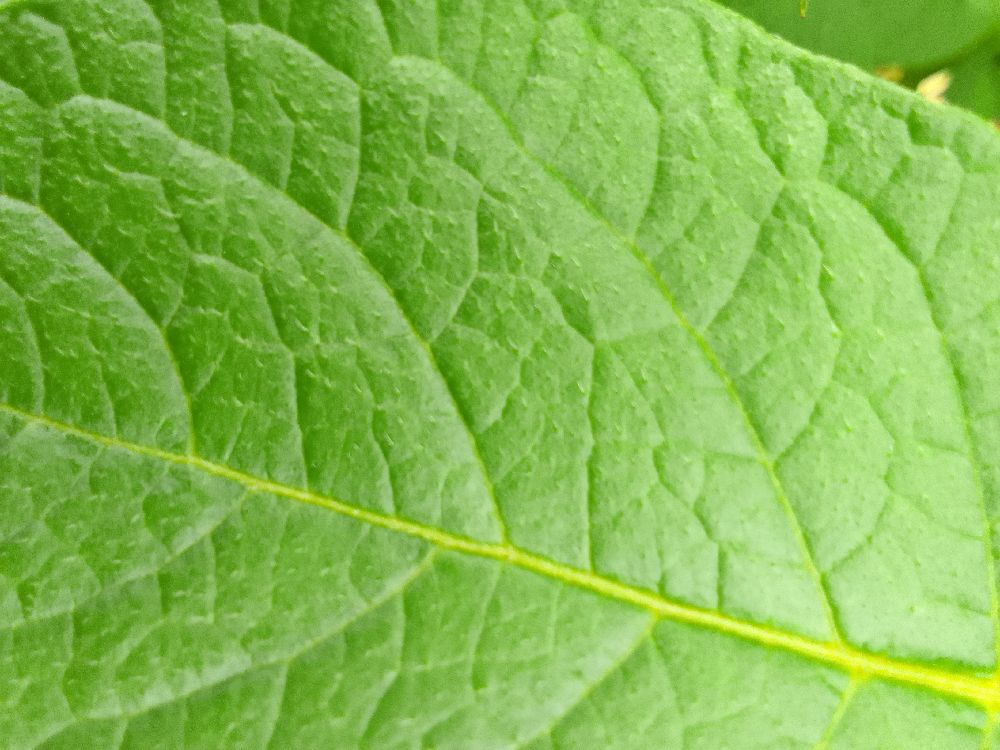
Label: Healthy